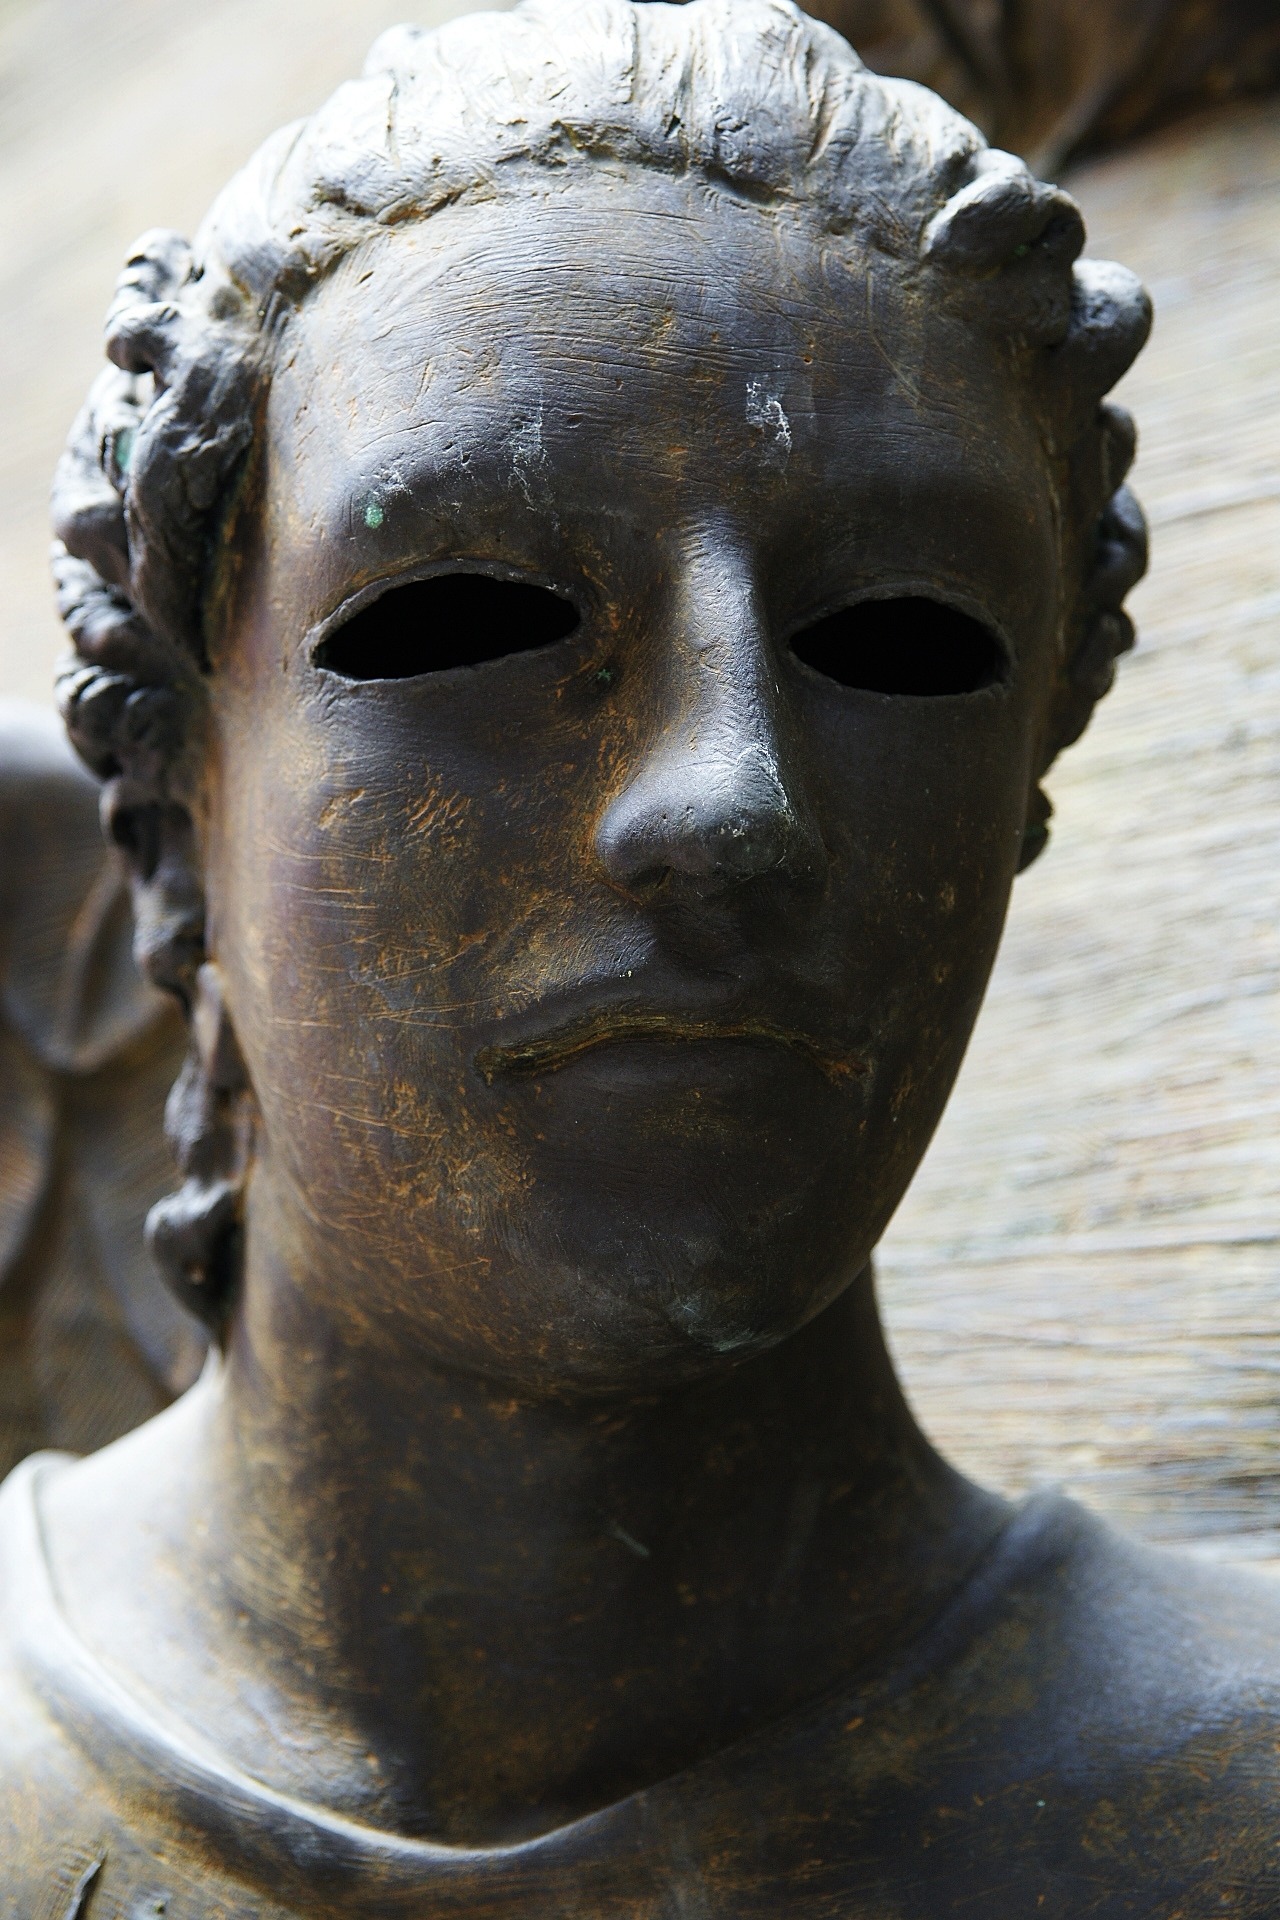
architecture, monument, statue, metal, church, clothing, face, sculpture, art, temple, head, bronze, carving, warsaw, the art of, gautama buddha, ancient history